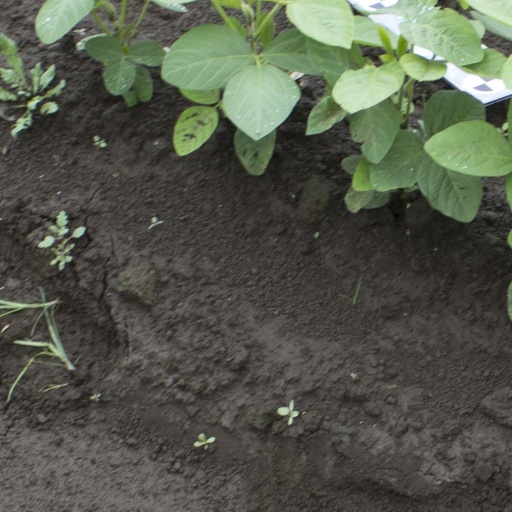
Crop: soybean